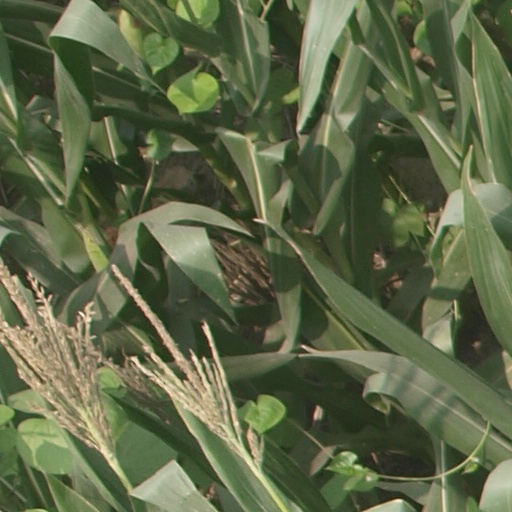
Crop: maize; corn